Vysotsky. Thank You For Being Alive

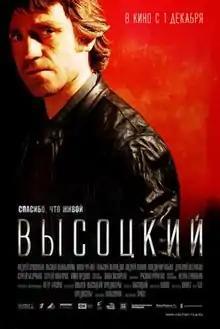

Vysotsky. Thank You for Being Alive is a 2011 Russian drama film about Vladimir Vysotsky based on a screenplay by his son Nikita and directed by Pyotr Buslov. The primary actor, who played the role of Vysotsky, went uncredited and remained unknown to public. Later, it was revealed that CGI and heavy makeup disguised Sergey Bezrukov. The film premiered on December 1, 2011.